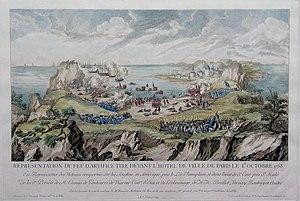
Décoration du feu d'artifice du 1er octobre 1758
Pierre-Louis Dumesnil, né en 1698, mort en 1781, est un peintre et décorateur français, spécialisé dans les scènes de genre.